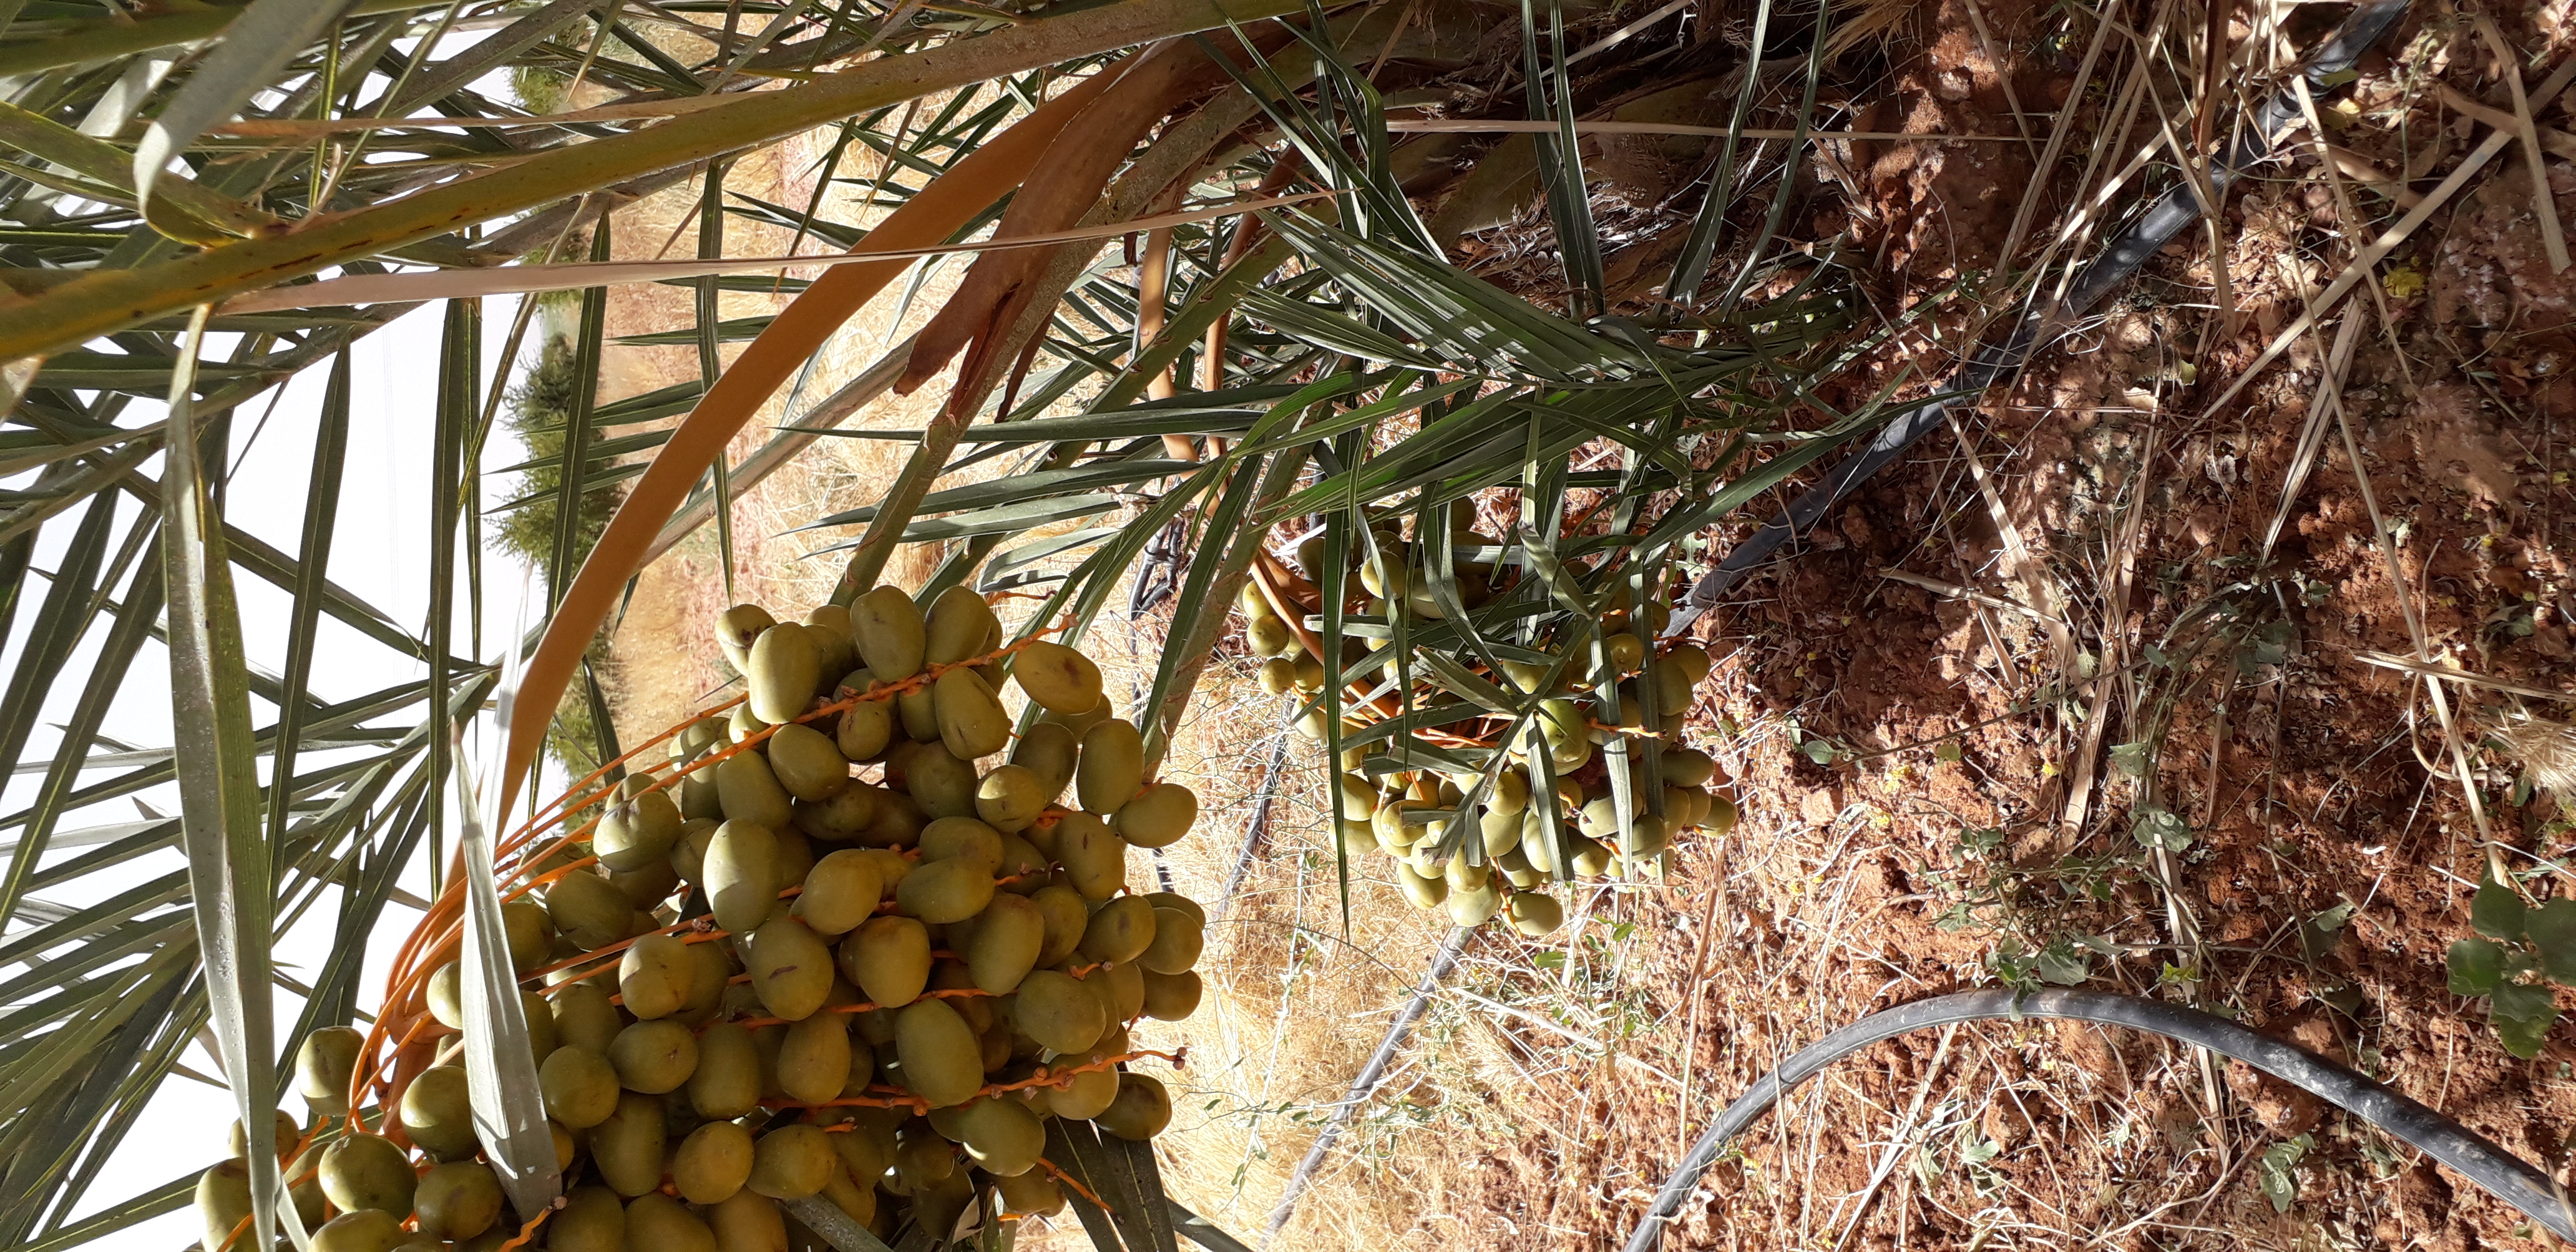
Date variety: Boufagous